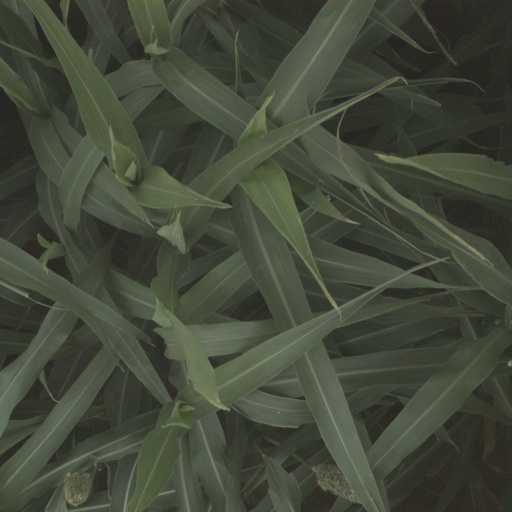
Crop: sorghum